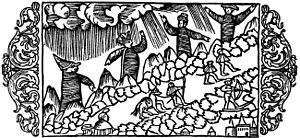
Le ski est un moyen de locomotion individuel de glisse pratiqué à l'aide de patins longs et étroits appelés skis, fixés aux pieds, et un ensemble de disciplines sportives essentiellement hivernales. Principalement connue par le ski sur neige, introduite dans les Alpes et les autres massifs européens à la fin du XIXᵉ siècle, cette pratique du ski sur neige naturelle est évidemment dépendante de la présence, de la résistance et de l'épaisseur du manteau neigeux, ce qui limite l'activité aux régions montagneuses ou nordiques, ainsi qu'à la saison hivernale.